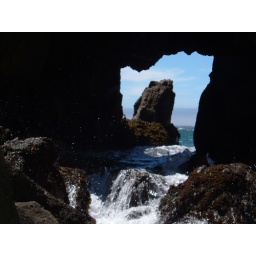
Hole in rocks on beach